Denys family

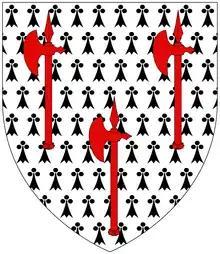
Arms of Denys of Holcombe Burnell & Bicton

A cadet branch of Dennis of Orleigh settled at Holcombe Burnell, 3 miles west of Exeter, and Bicton, 10 miles SE of that city, and bore the arms of Orleigh differenced: "Ermine, three Danish battle axes gules" (three red battle-axes on a white background with black ermine spots).